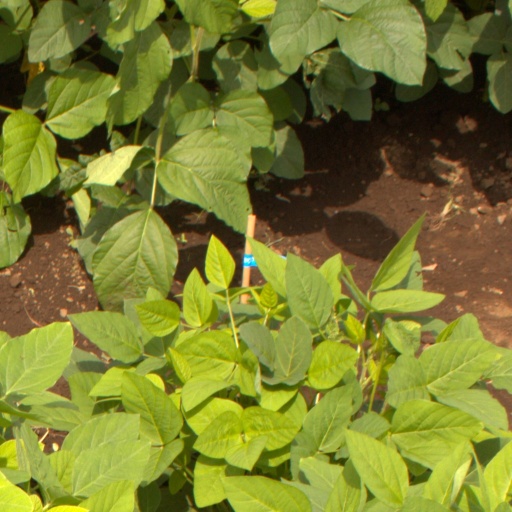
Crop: soybean